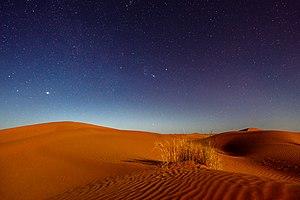
Le clair de lune est la lumière ambiante perçue la nuit sur Terre, en majeure partie venant de son satellite naturel, la Lune, et pour une faible part des étoiles ou du « clair de terre ».